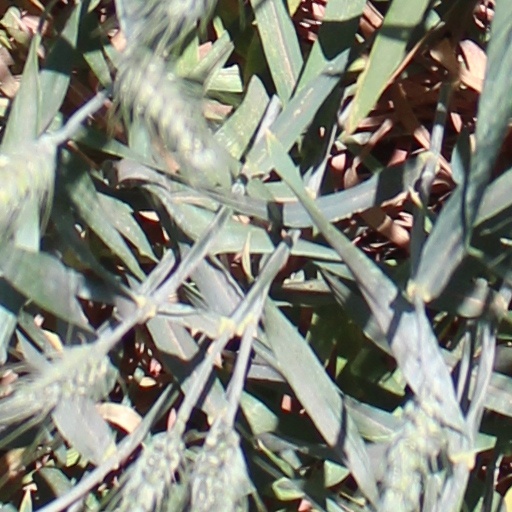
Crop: wheat